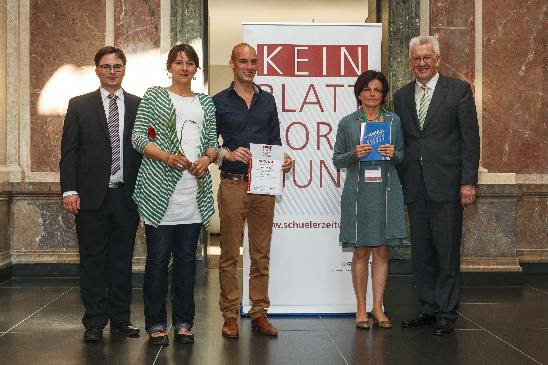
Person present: Yes